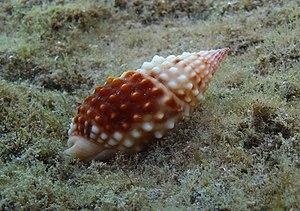
Nassarius (Alectrion) papillosus à la Réunion.
L'île de La Réunion est un département d'outre-mer français situé dans le sud-ouest de l'océan Indien.
Nassarius est un genre de mollusques gastéropodes, de la famille des Nassariidae et de la sous famille des Nassariinae.